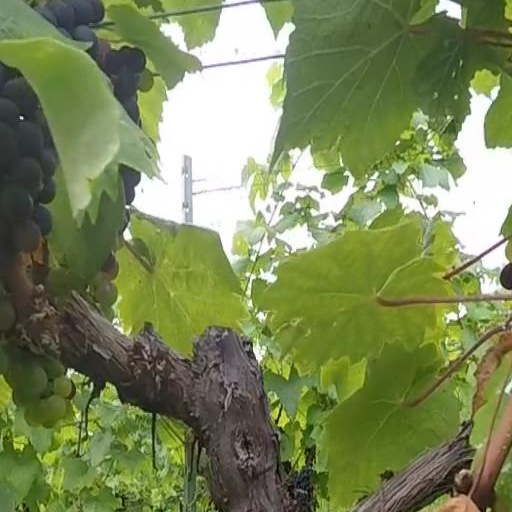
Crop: grape